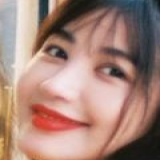
diễn viên Lý Phi Nhi